Ponca City Milling Company Elevator

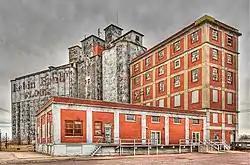
Ponca City Milling Company Elevator

Ponca City Milling Company Elevator, also known as the Robin Hood Elevator, is a grain elevator located at 114 West Central Avenue in Ponca City, Oklahoma. The now vacant milling complex, once owned and operated by the Donahoe family, consists of an office, flour storage area, flour mill, grain elevator, and cylindrical grain storage bins. The property was listed on the National Register of Historic Places on July 15, 2019.